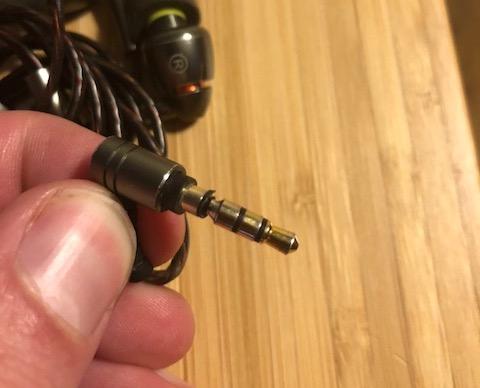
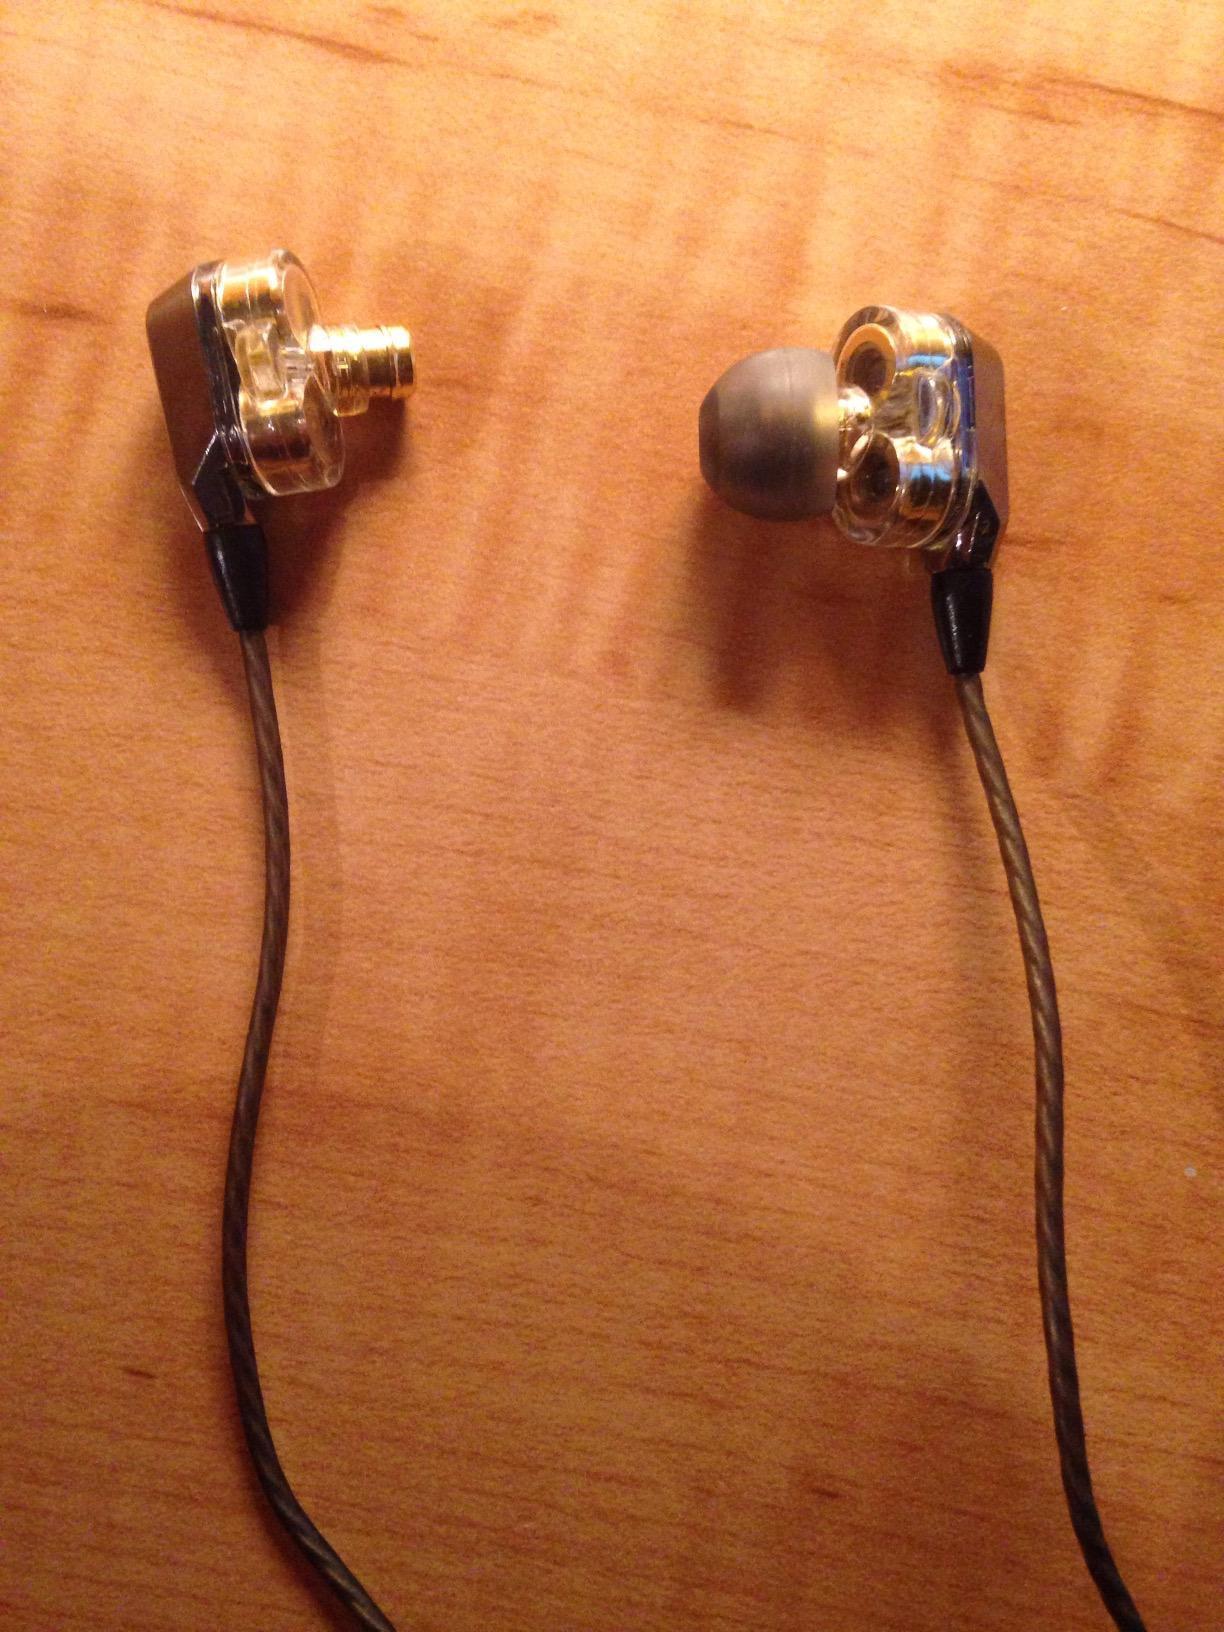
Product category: headphones
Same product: no